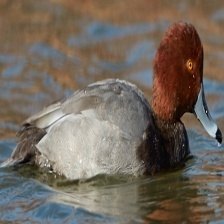
Species: RED HEADED DUCK
Scientific name: AYTHYA AMERICANA
ImageNet parent category: drake